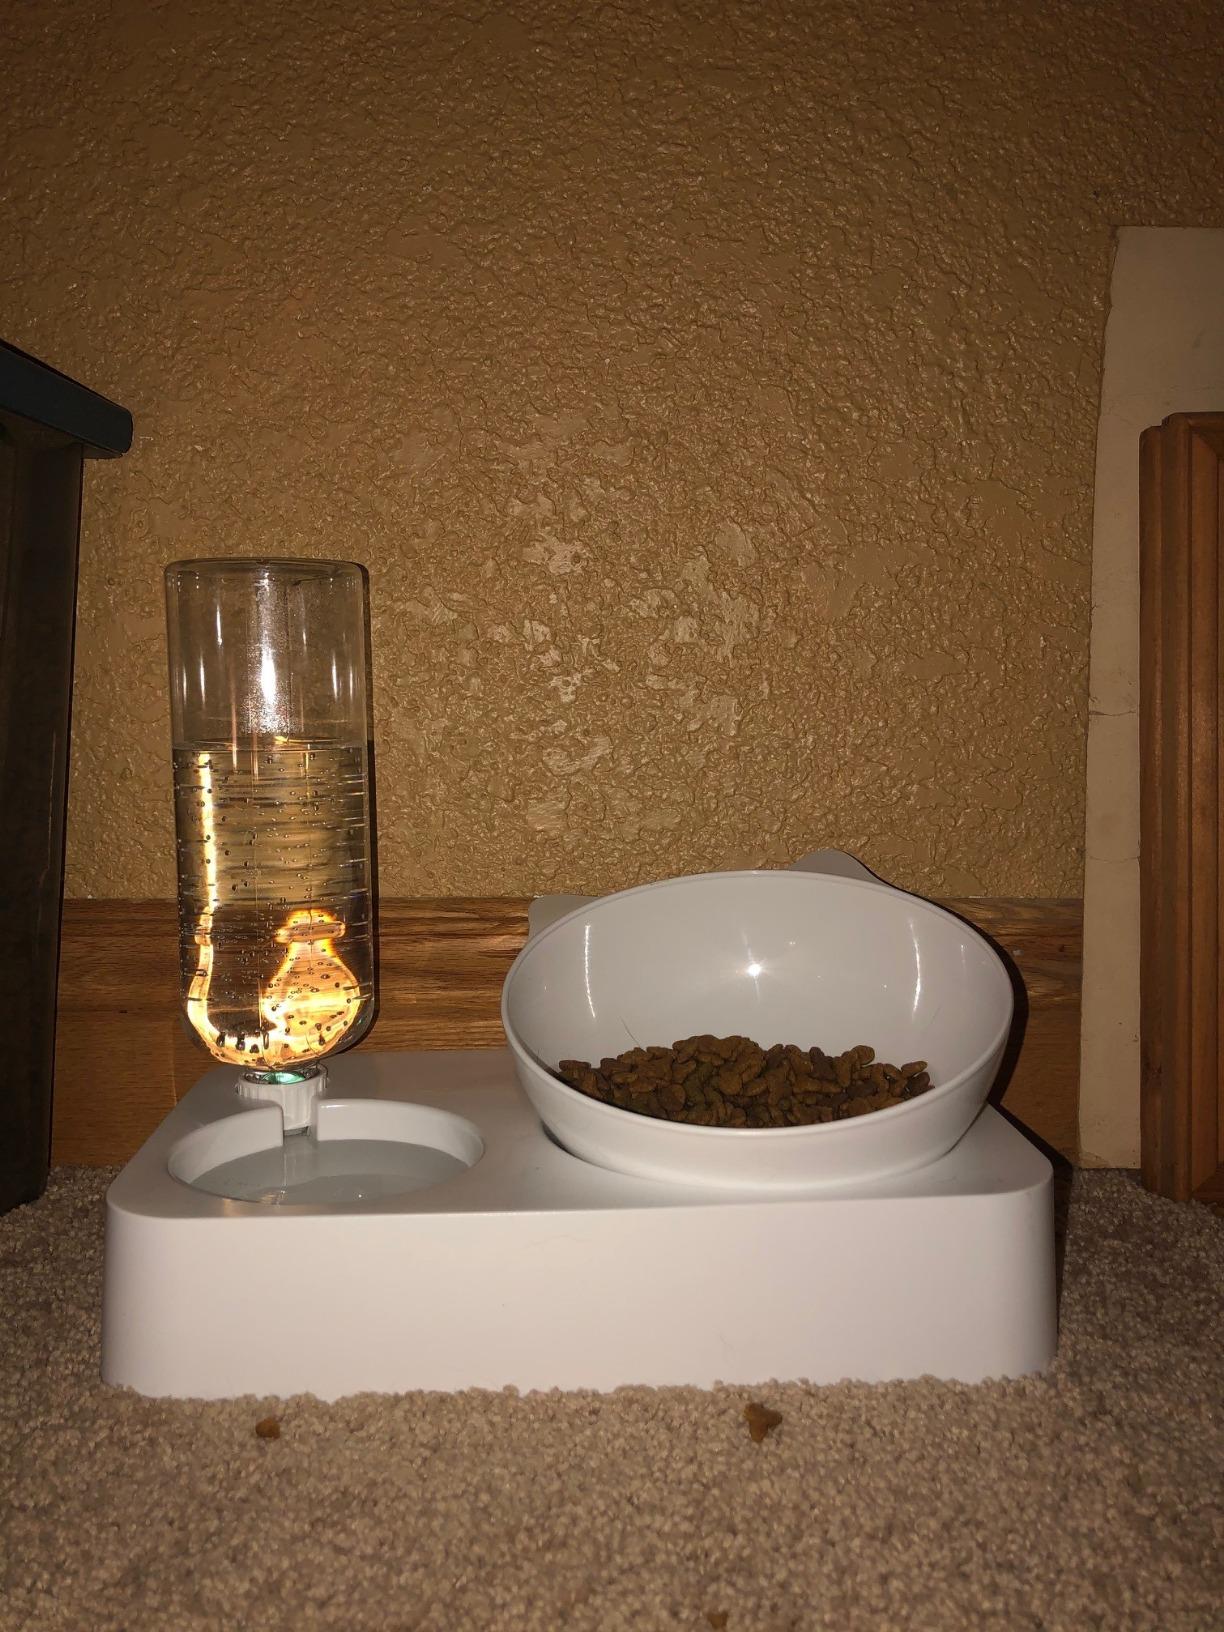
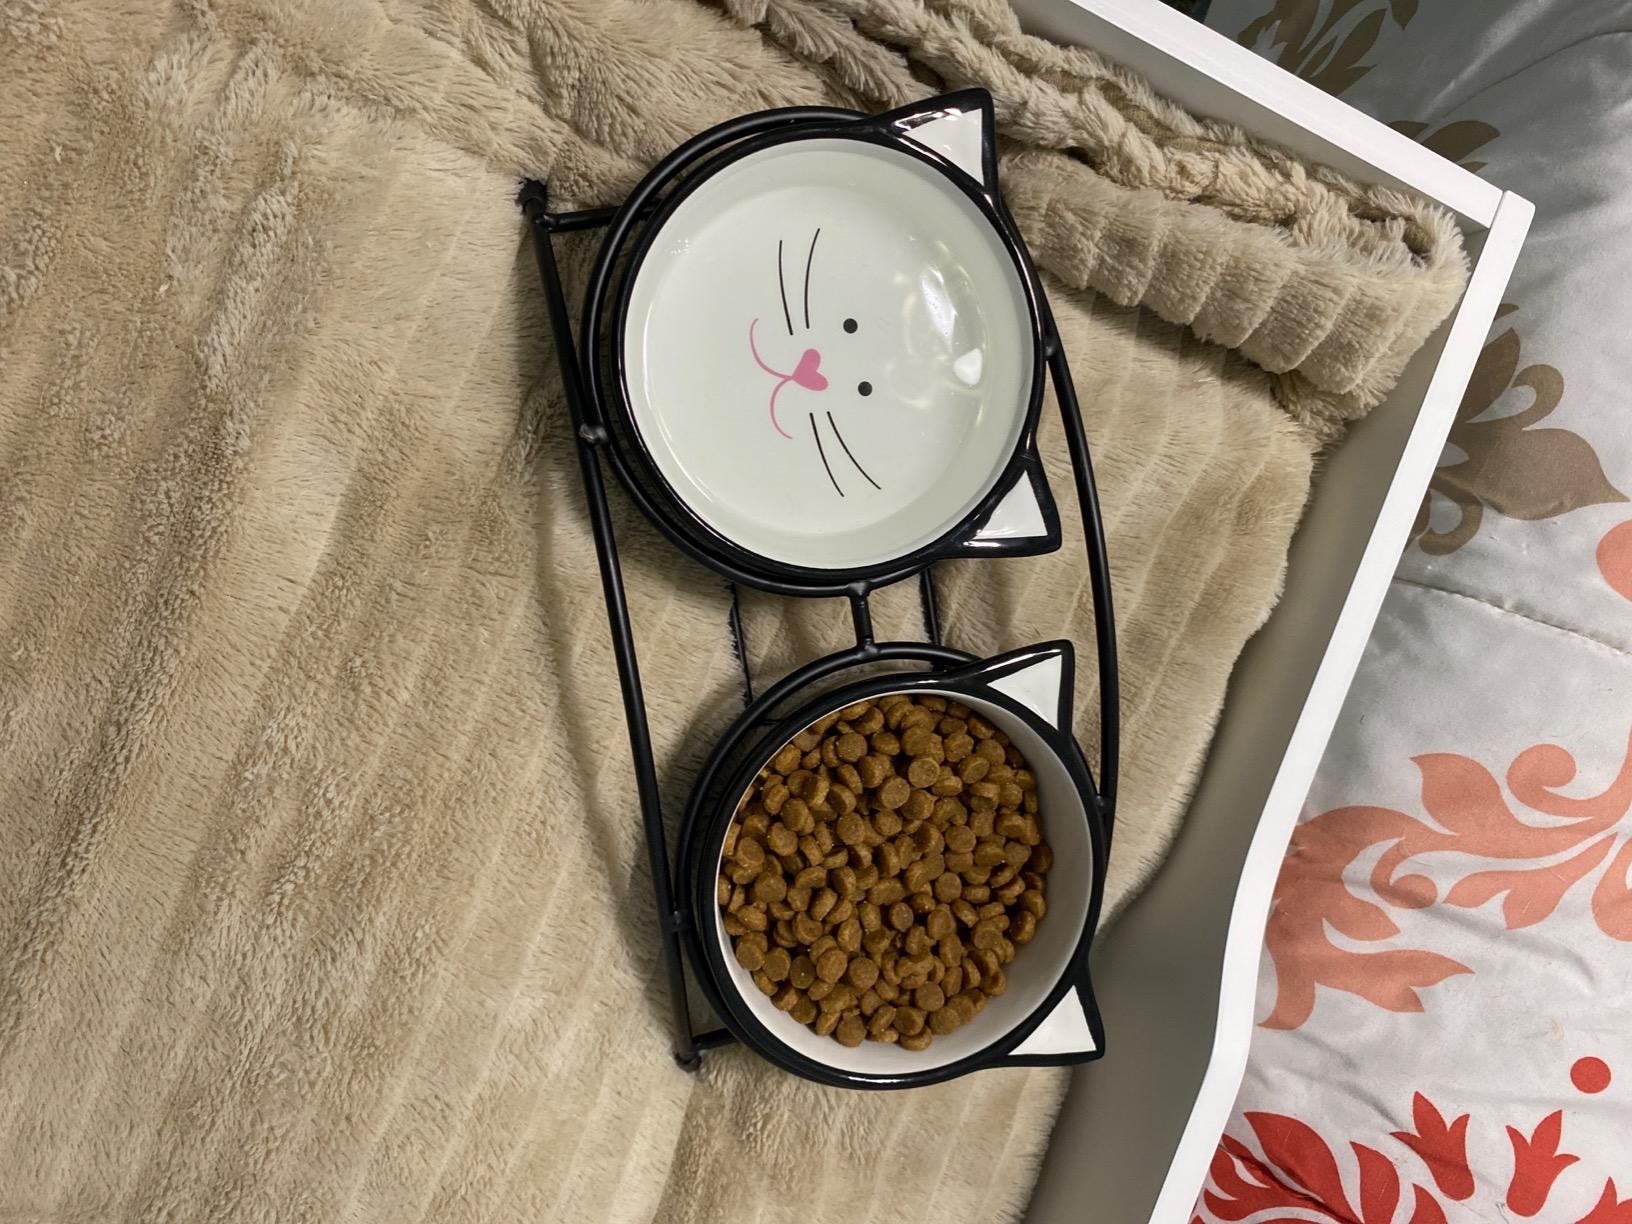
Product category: items_bowl
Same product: no